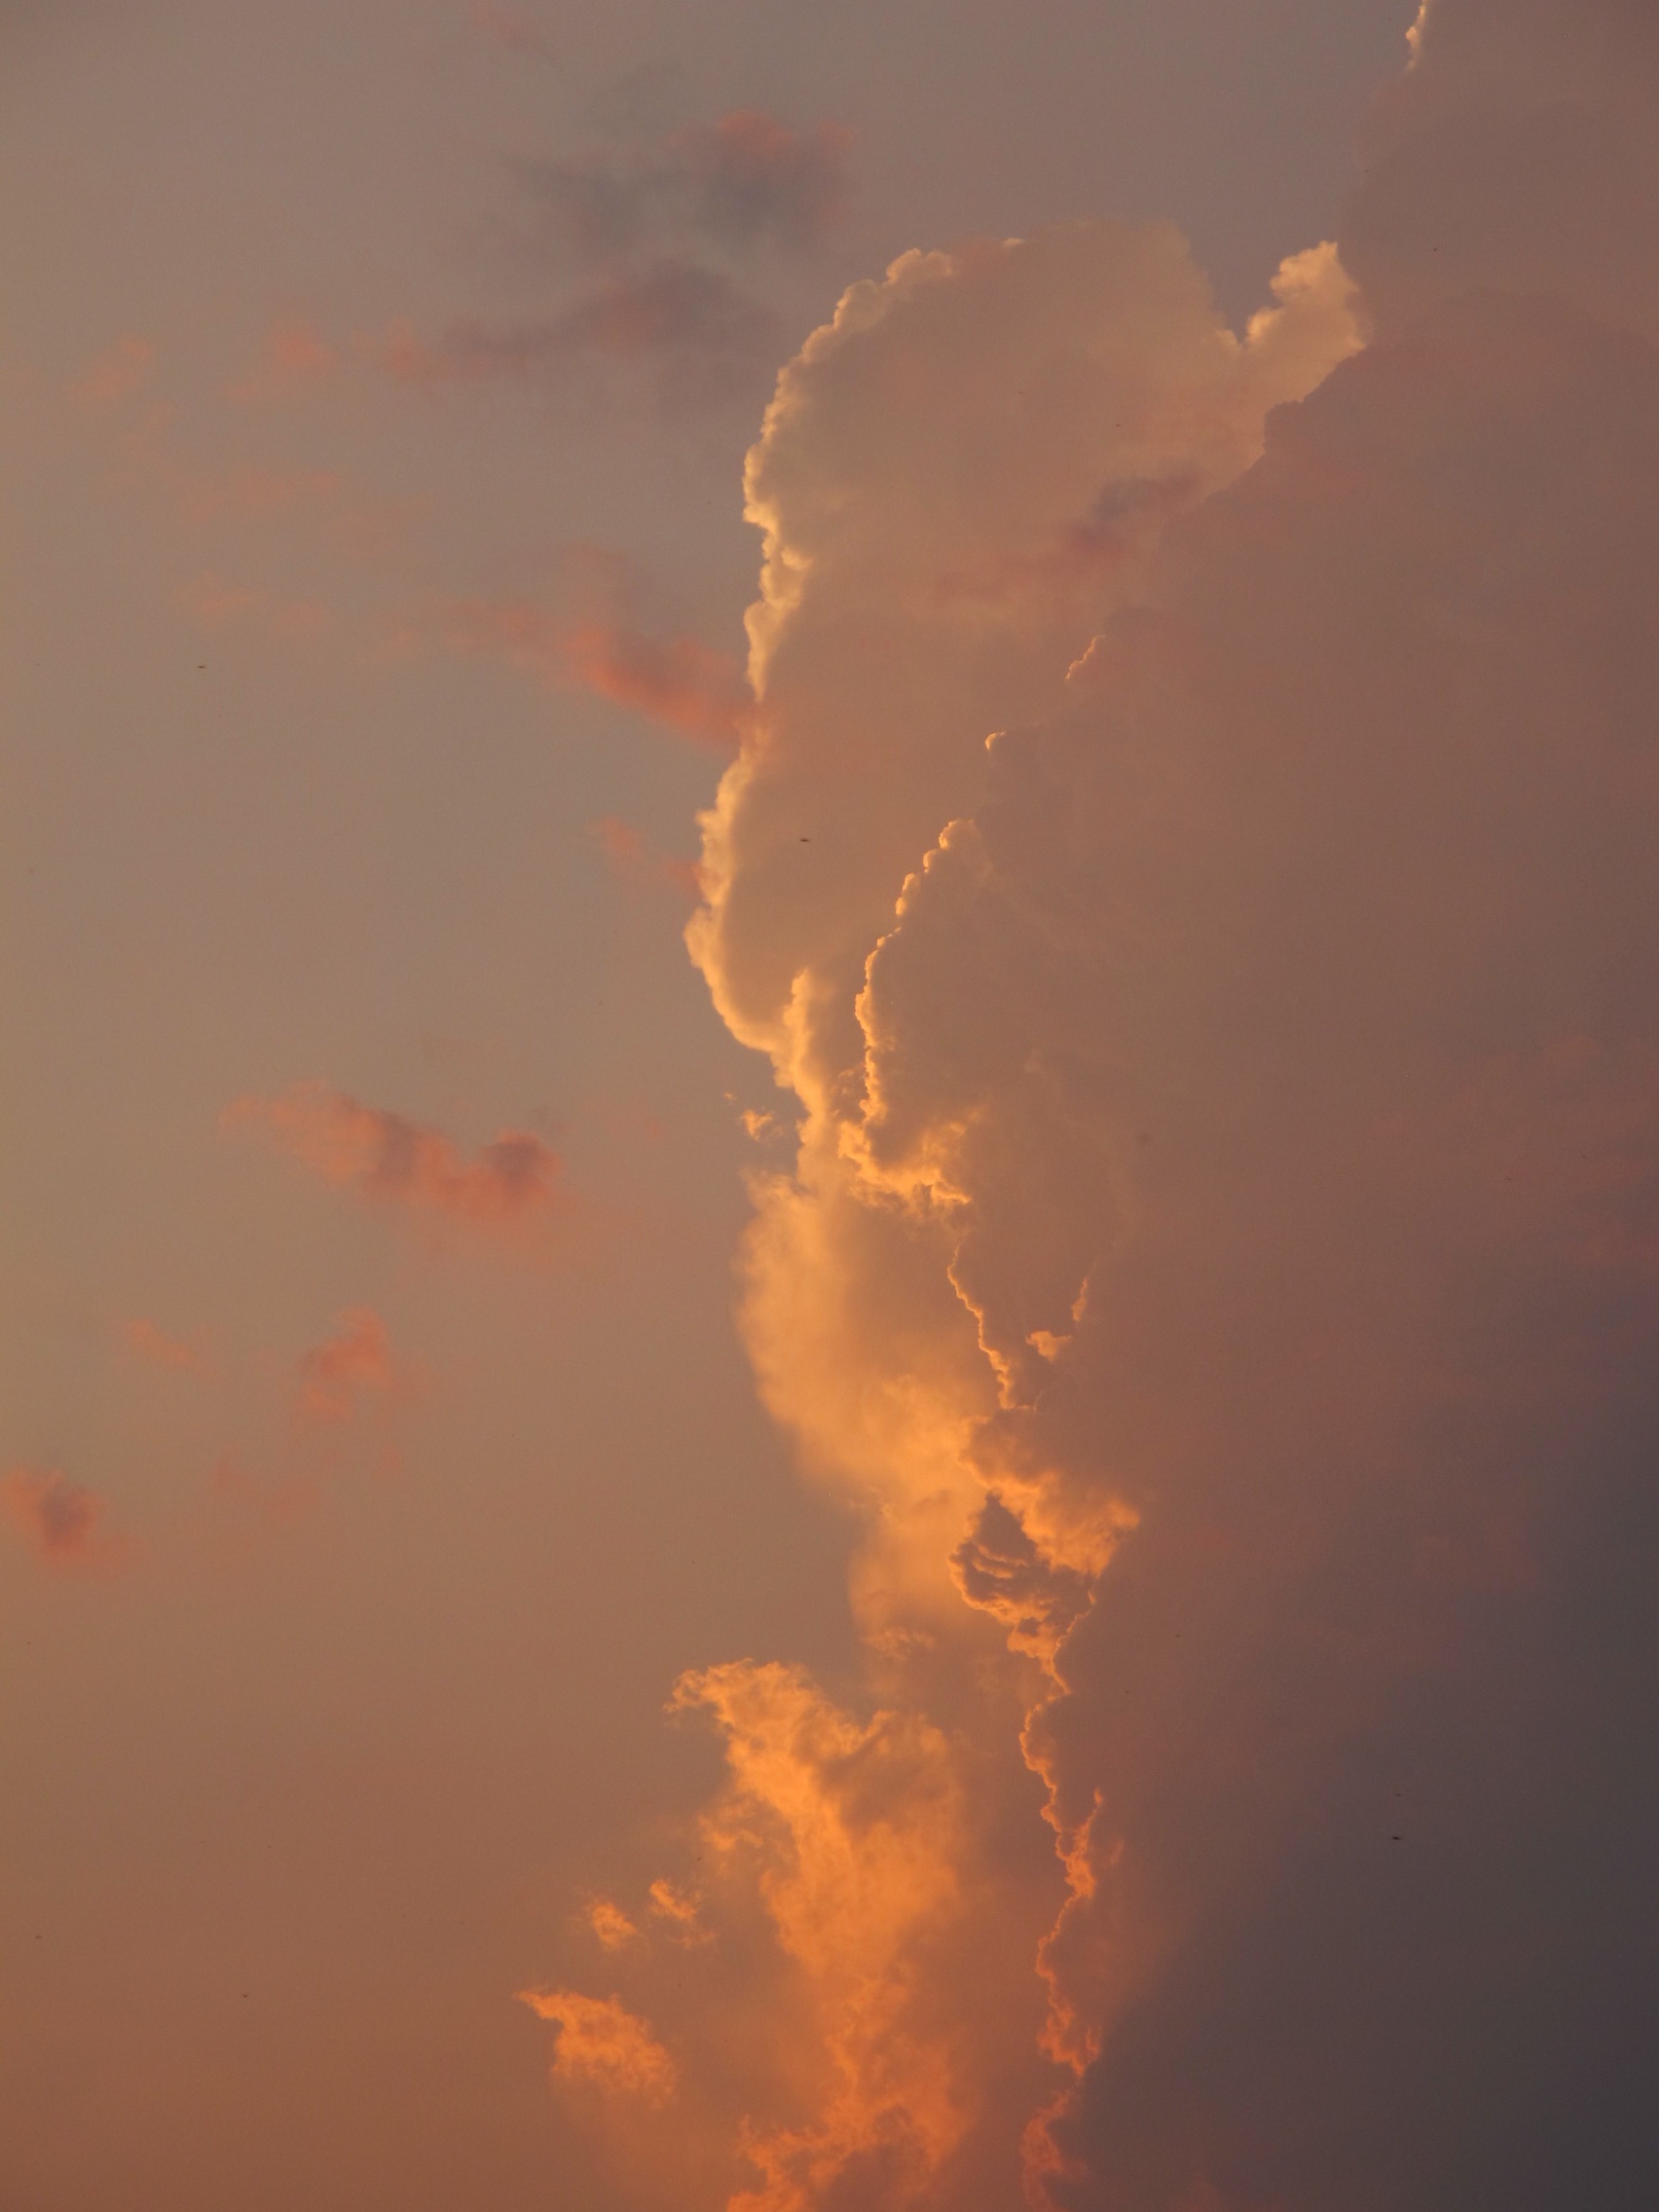
cloud, sky, sunrise, sunset, sunlight, dawn, atmosphere, dusk, afterglow, meteorological phenomenon, atmosphere of earth, geological phenomenon